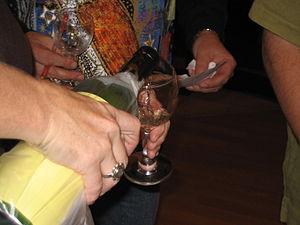
Service du vin blanc
Le vin blanc est un vin produit par la fermentation alcoolique du moût des raisins à pulpe non colorée et à pellicule blanche ou noire. Il est traité de façon à conserver une couleur jaune transparente au produit final. La grande variété des vins blancs provient de la grande quantité de cépages, des modes de vinification, mais aussi du taux de sucre résiduel.
Le Saint-jeoire-prieuré, ou vin de Savoie Saint-jeoire-prieuré, est un vin blanc de Savoie. Le cru vin de Savoie Saint-jeoire-prieuré est une dénomination géographique au sein de l'appellation d'origine contrôlée vin de Savoie depuis 1973.